Playa del Rey, Los Angeles

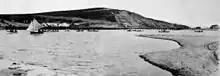
Playa del Rey: Ballona Wetlands and Creek, 1902

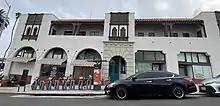
The historic Dickinson & Gillespie building, built in 1922 in a Spanish Colonial Revival style.

Lower Playa del Rey was originally wetlands and sand dune soil, but natural flooding was halted by levees made of earthen soil, boulders and reinforced concrete with a soft-bottom submerged soil that promotes both tidal flow in good weather and facilitated the flow of freshwater into the ocean in rainy weather, resulting in a dynamic estuarine river known as Ballona Creek.